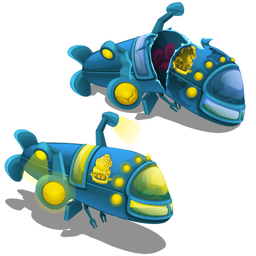
submarine is in new condition and broken on a white background